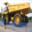
Label: truck